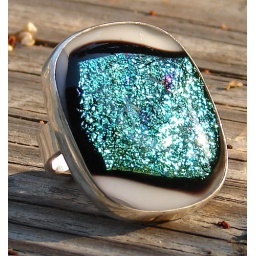
fused dichroic glass ring set in sterling silver